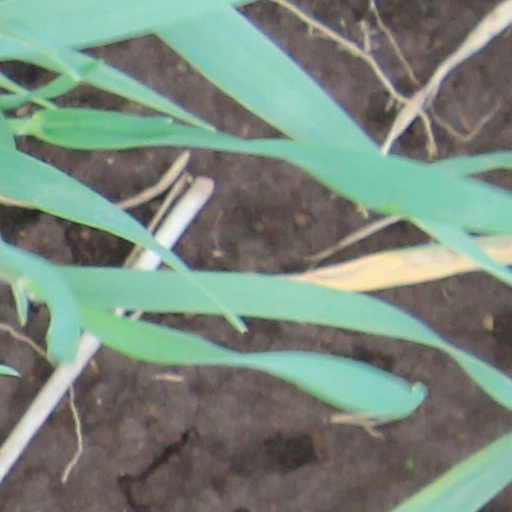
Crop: wheat